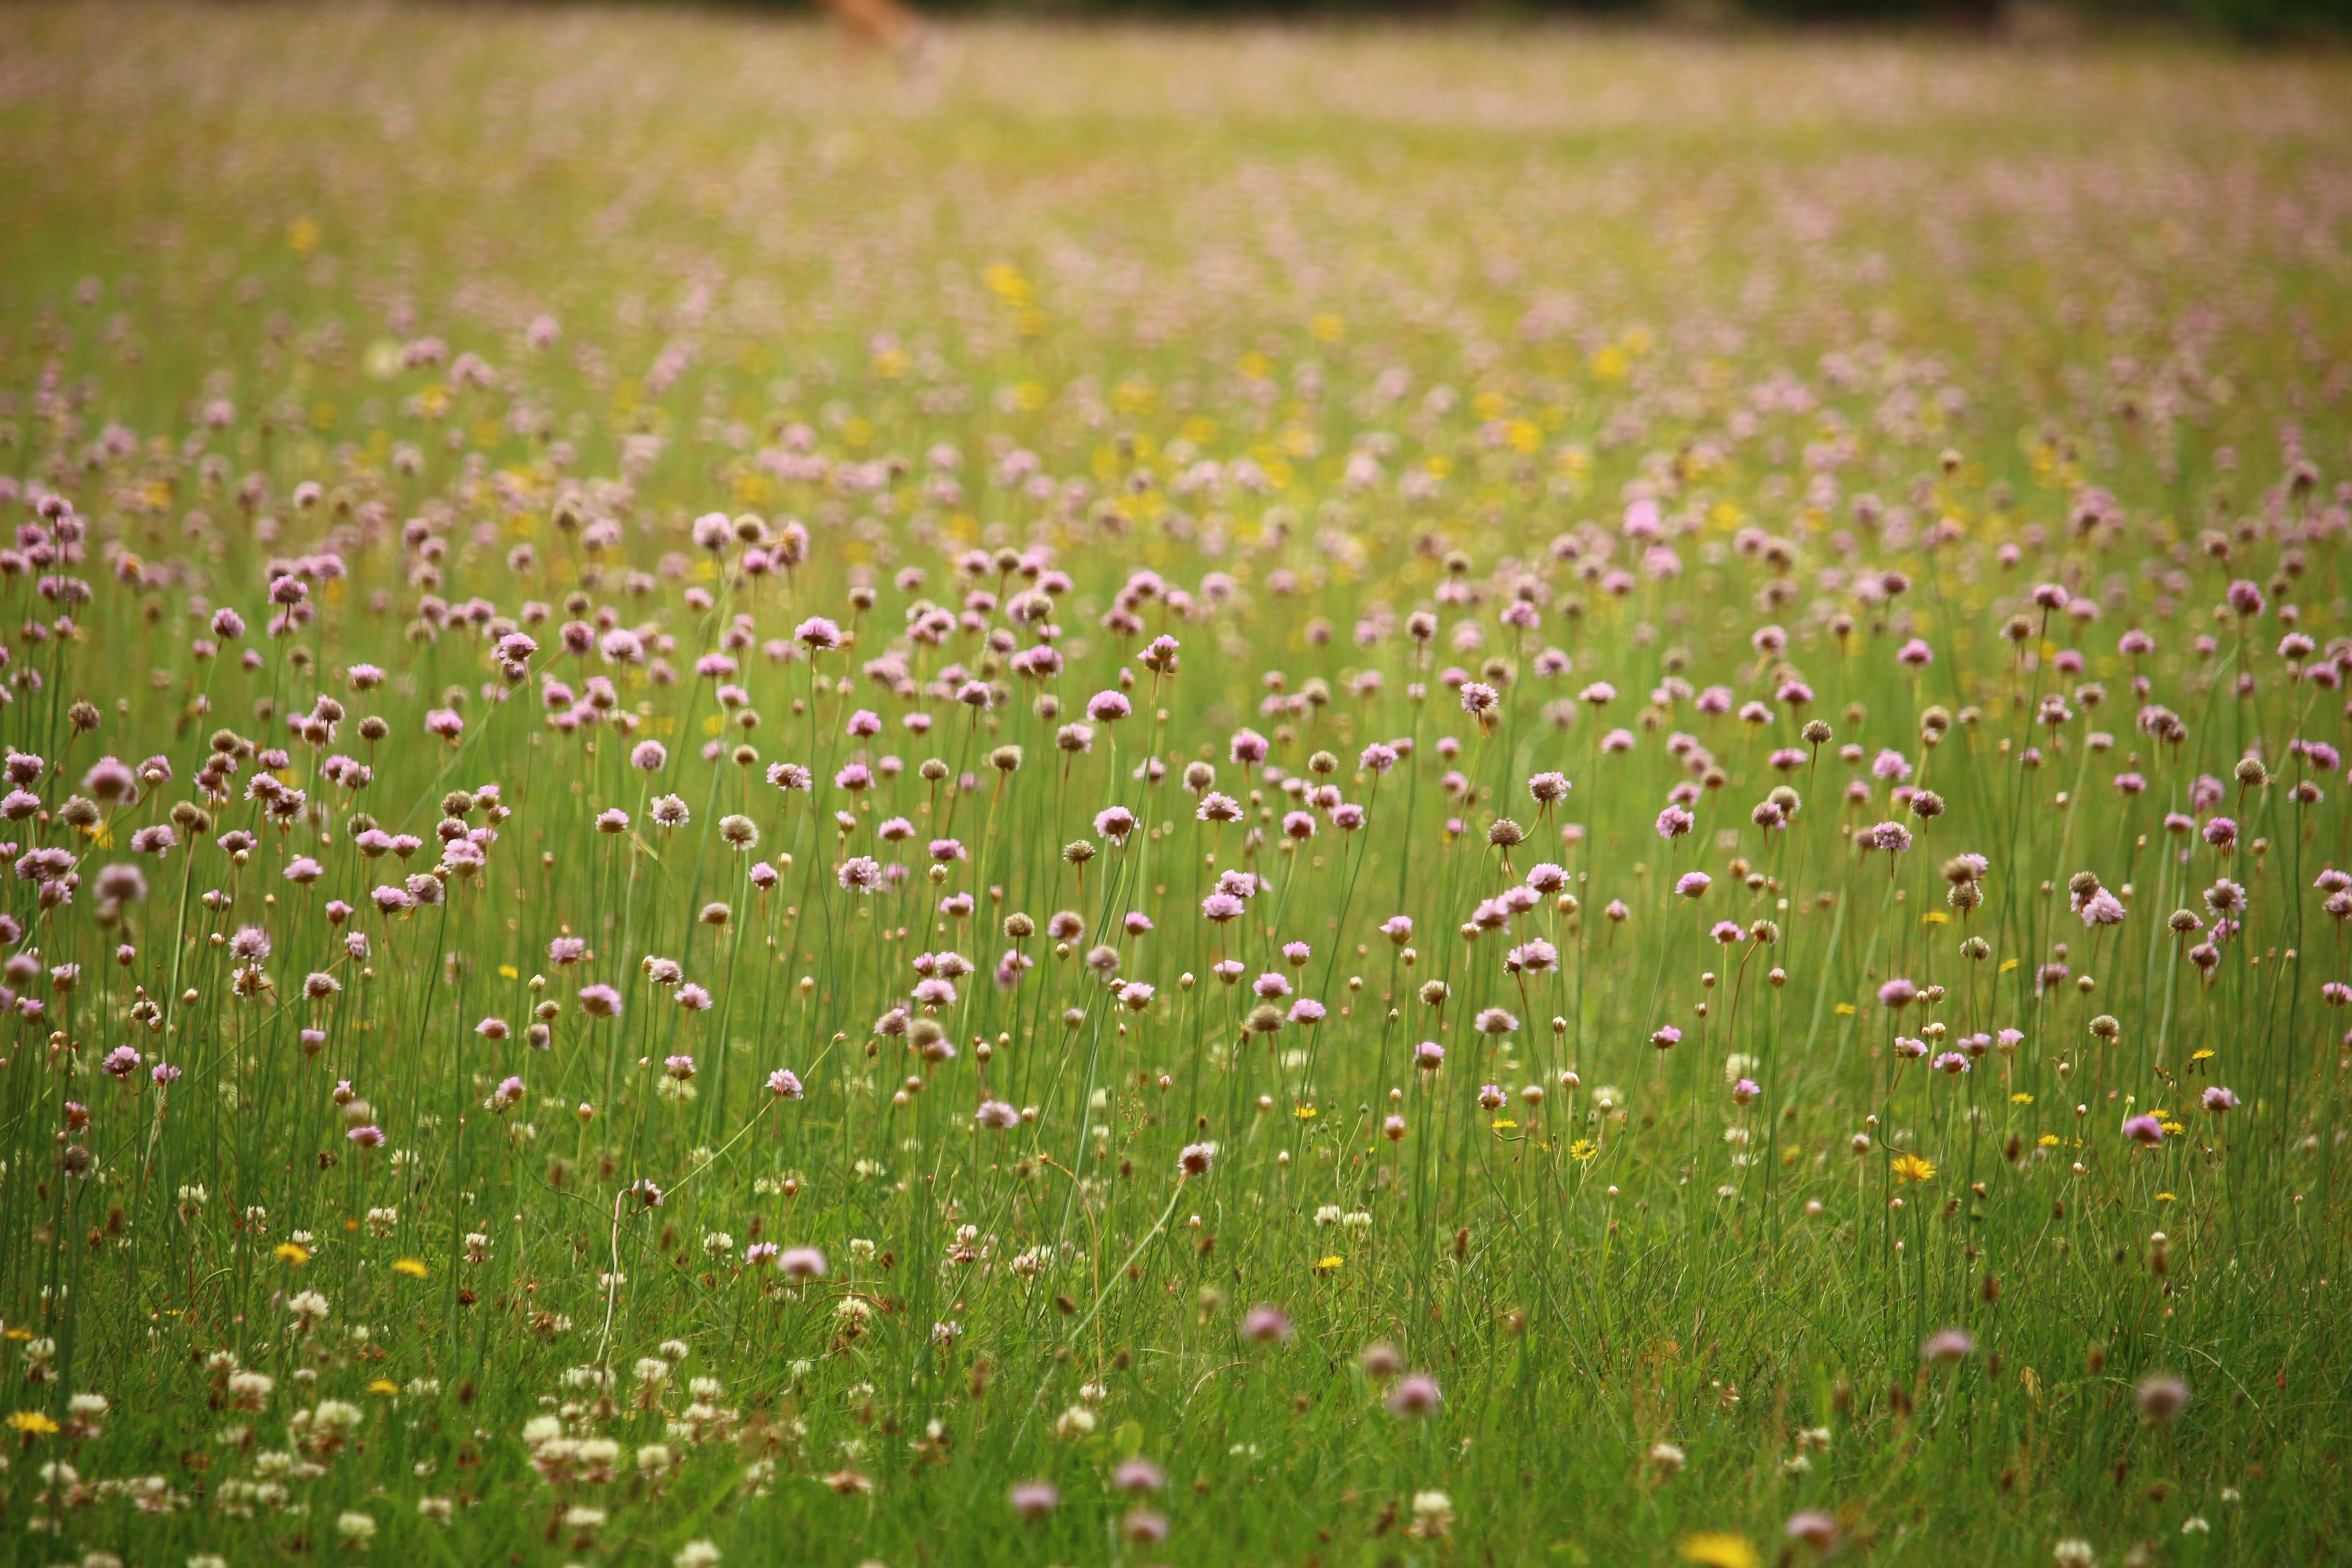
water, nature, grass, blossom, dew, plant, field, lawn, meadow, prairie, sunlight, leaf, flower, bloom, green, pasture, flora, plain, wildflower, flowers, green plant, grassland, habitat, flower meadow, moisture, grasses, macro photography, natural environment, grass family, plant stem